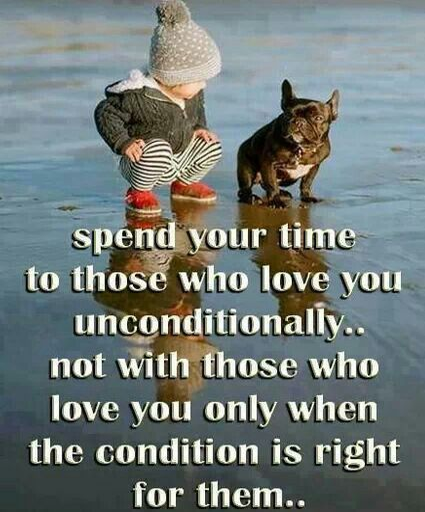
my friend ... this is one of the reasons why you are my friend ;)